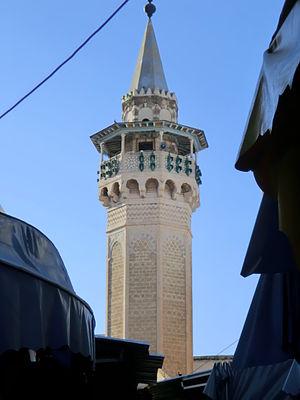
Mosquée Djamâa-Djedid, Tunis This is a photo of the protected monument identified by the ID 11-64 in Tunisia.
La mosquée des Teinturiers, également appelée Mosquée neuve ou Jamaa Al Jadid, est une mosquée tunisienne située sur la rue des Teinturiers dans la médina de Tunis.
Le souk Es Sabbaghine ou souk des Teinturiers est l'un des souks de la médina de Tunis.